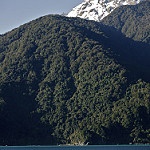
Scene: Outdoor